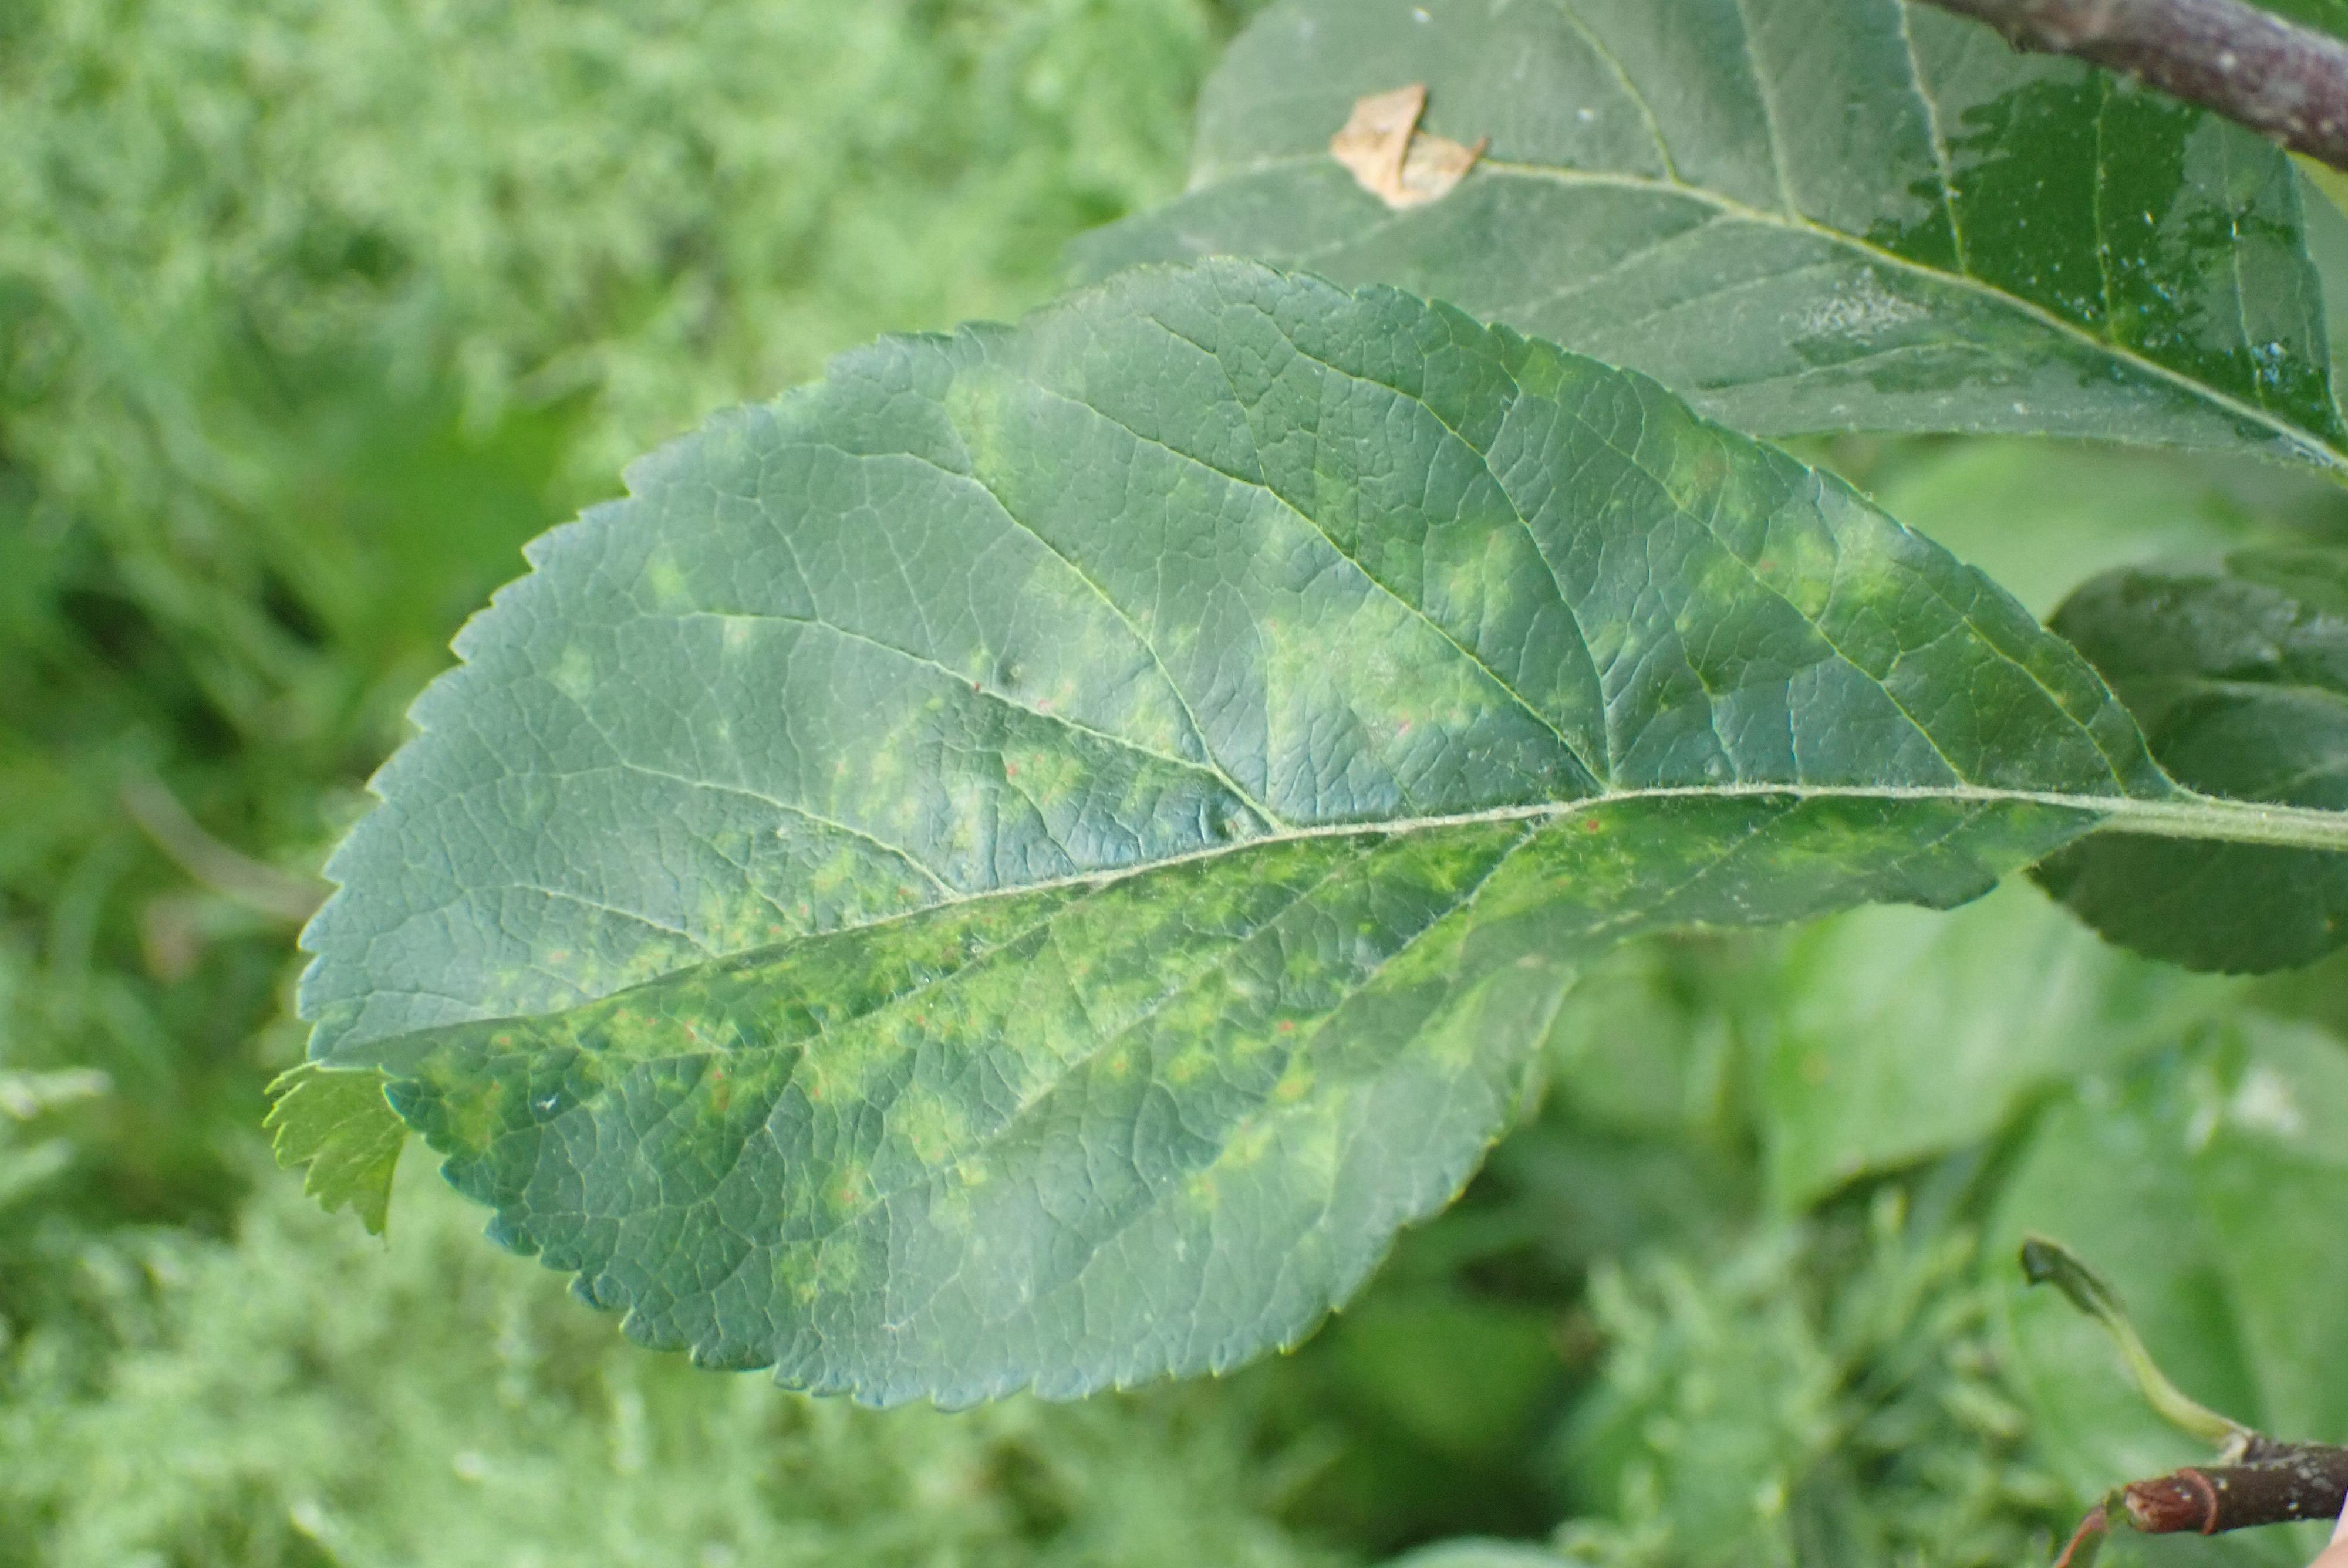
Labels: scab